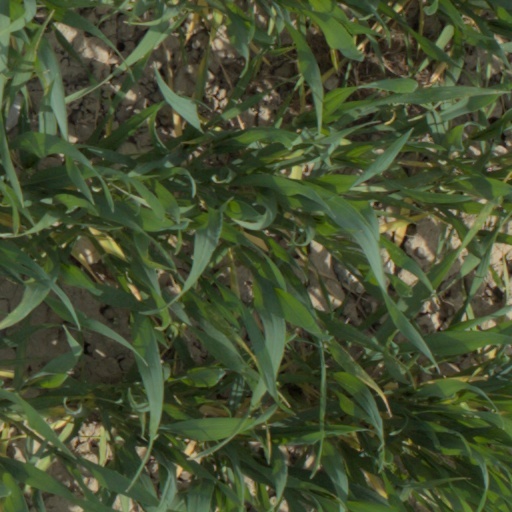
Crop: wheat